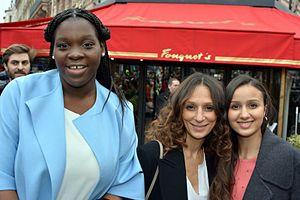
Déborah Lukumuena, Houda Benyamina et Oulaya Amamra au déjeuner des nommés des César du cinéma.
Divines est un film franco-qatari réalisé par Houda Benyamina, sorti en 2016, présenté à la Quinzaine des réalisateurs au Festival de Cannes 2016 et récompensé par la Caméra d'or.